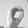
ASL letter: O